Khutyn Monastery

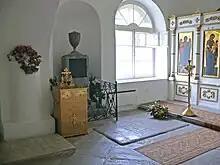
The grave of Gavrila Derzhavin

Ivan's son Vasily III ordered the old main church of the monastery demolished and replaced with a noble six-pillared edifice. The new church, completed by 1515 and consecrated by Metropolitan Varlaam (the archiepiscopal office in Novgorod was vacant from 1509-1526), was evidently patterned after the Assumption Cathedral in Rostov. It was the first piece of Muscovite architecture in the Russian North-West and a venerated model for many subsequent churches in the region.